Dorothy Custer

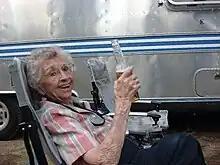
Custer in 2009

Dorothy Bailey Cline Custer (May 30, 1911 – April 22, 2015) was an American comedian, harmonicist, and centenarian most famous for her two appearances on "The Tonight Show with Jay Leno". She has since become the subject of the most-viewed story of all time on the website of Boise-based television station KTVB and has been the subject of numerous interviews in Idaho and other states.